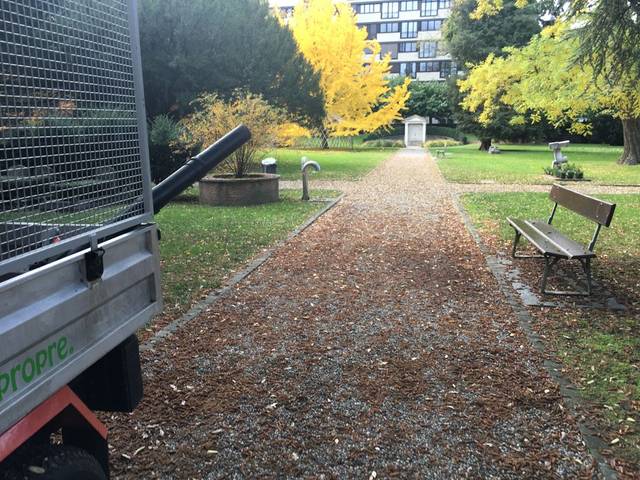
Region: France
Coordinates: 46.202, 6.136